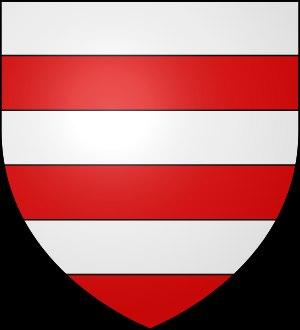
Jules Auguste Armand Marie de Polignac, né à Paris ou peut-être à Versailles, le 14 mai 1780 et mort à Saint-Germain-en-Laye le 30 mars 1847, est un homme politique français. Il porte successivement les titres de comte de Polignac, de prince de Polignac, puis brièvement celui de 3ᵉ duc de Polignac en mars 1847.
Auzon, est une commune française située dans le département de la Haute-Loire, en région Auvergne-Rhône-Alpes.
Loudes est une commune française située dans le département de la Haute-Loire en région Auvergne-Rhône-Alpes.